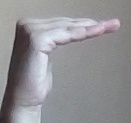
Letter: haa